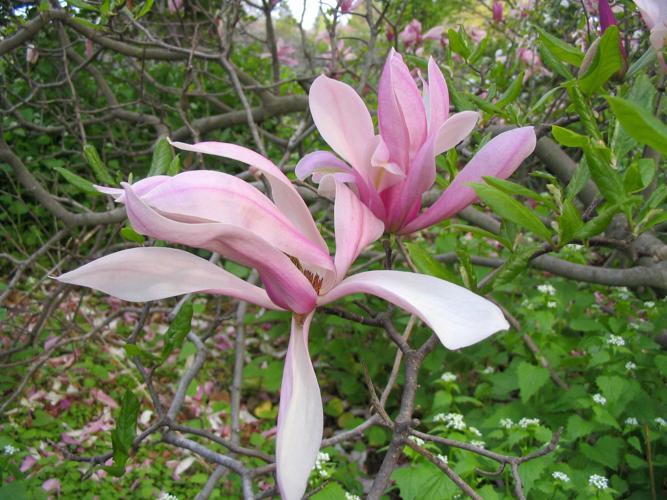
Label: magnolia